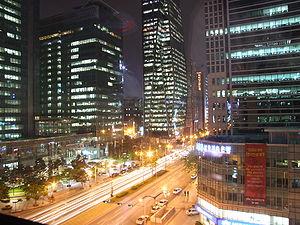
Gangnam-gu est un arrondissement de Séoul, le plus riche de la ville. Le nom de Gangnam signifie « le sud du fleuve ».
Gangnam Style est une chanson parodique du chanteur sud-coréen Psy, de son vrai nom Park Jai-Sang, cosignée avec Yoo Gun-Hyung. Le single est extrait de l'EP Psy 6, Part 1.